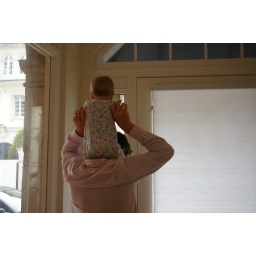
best seat in the house